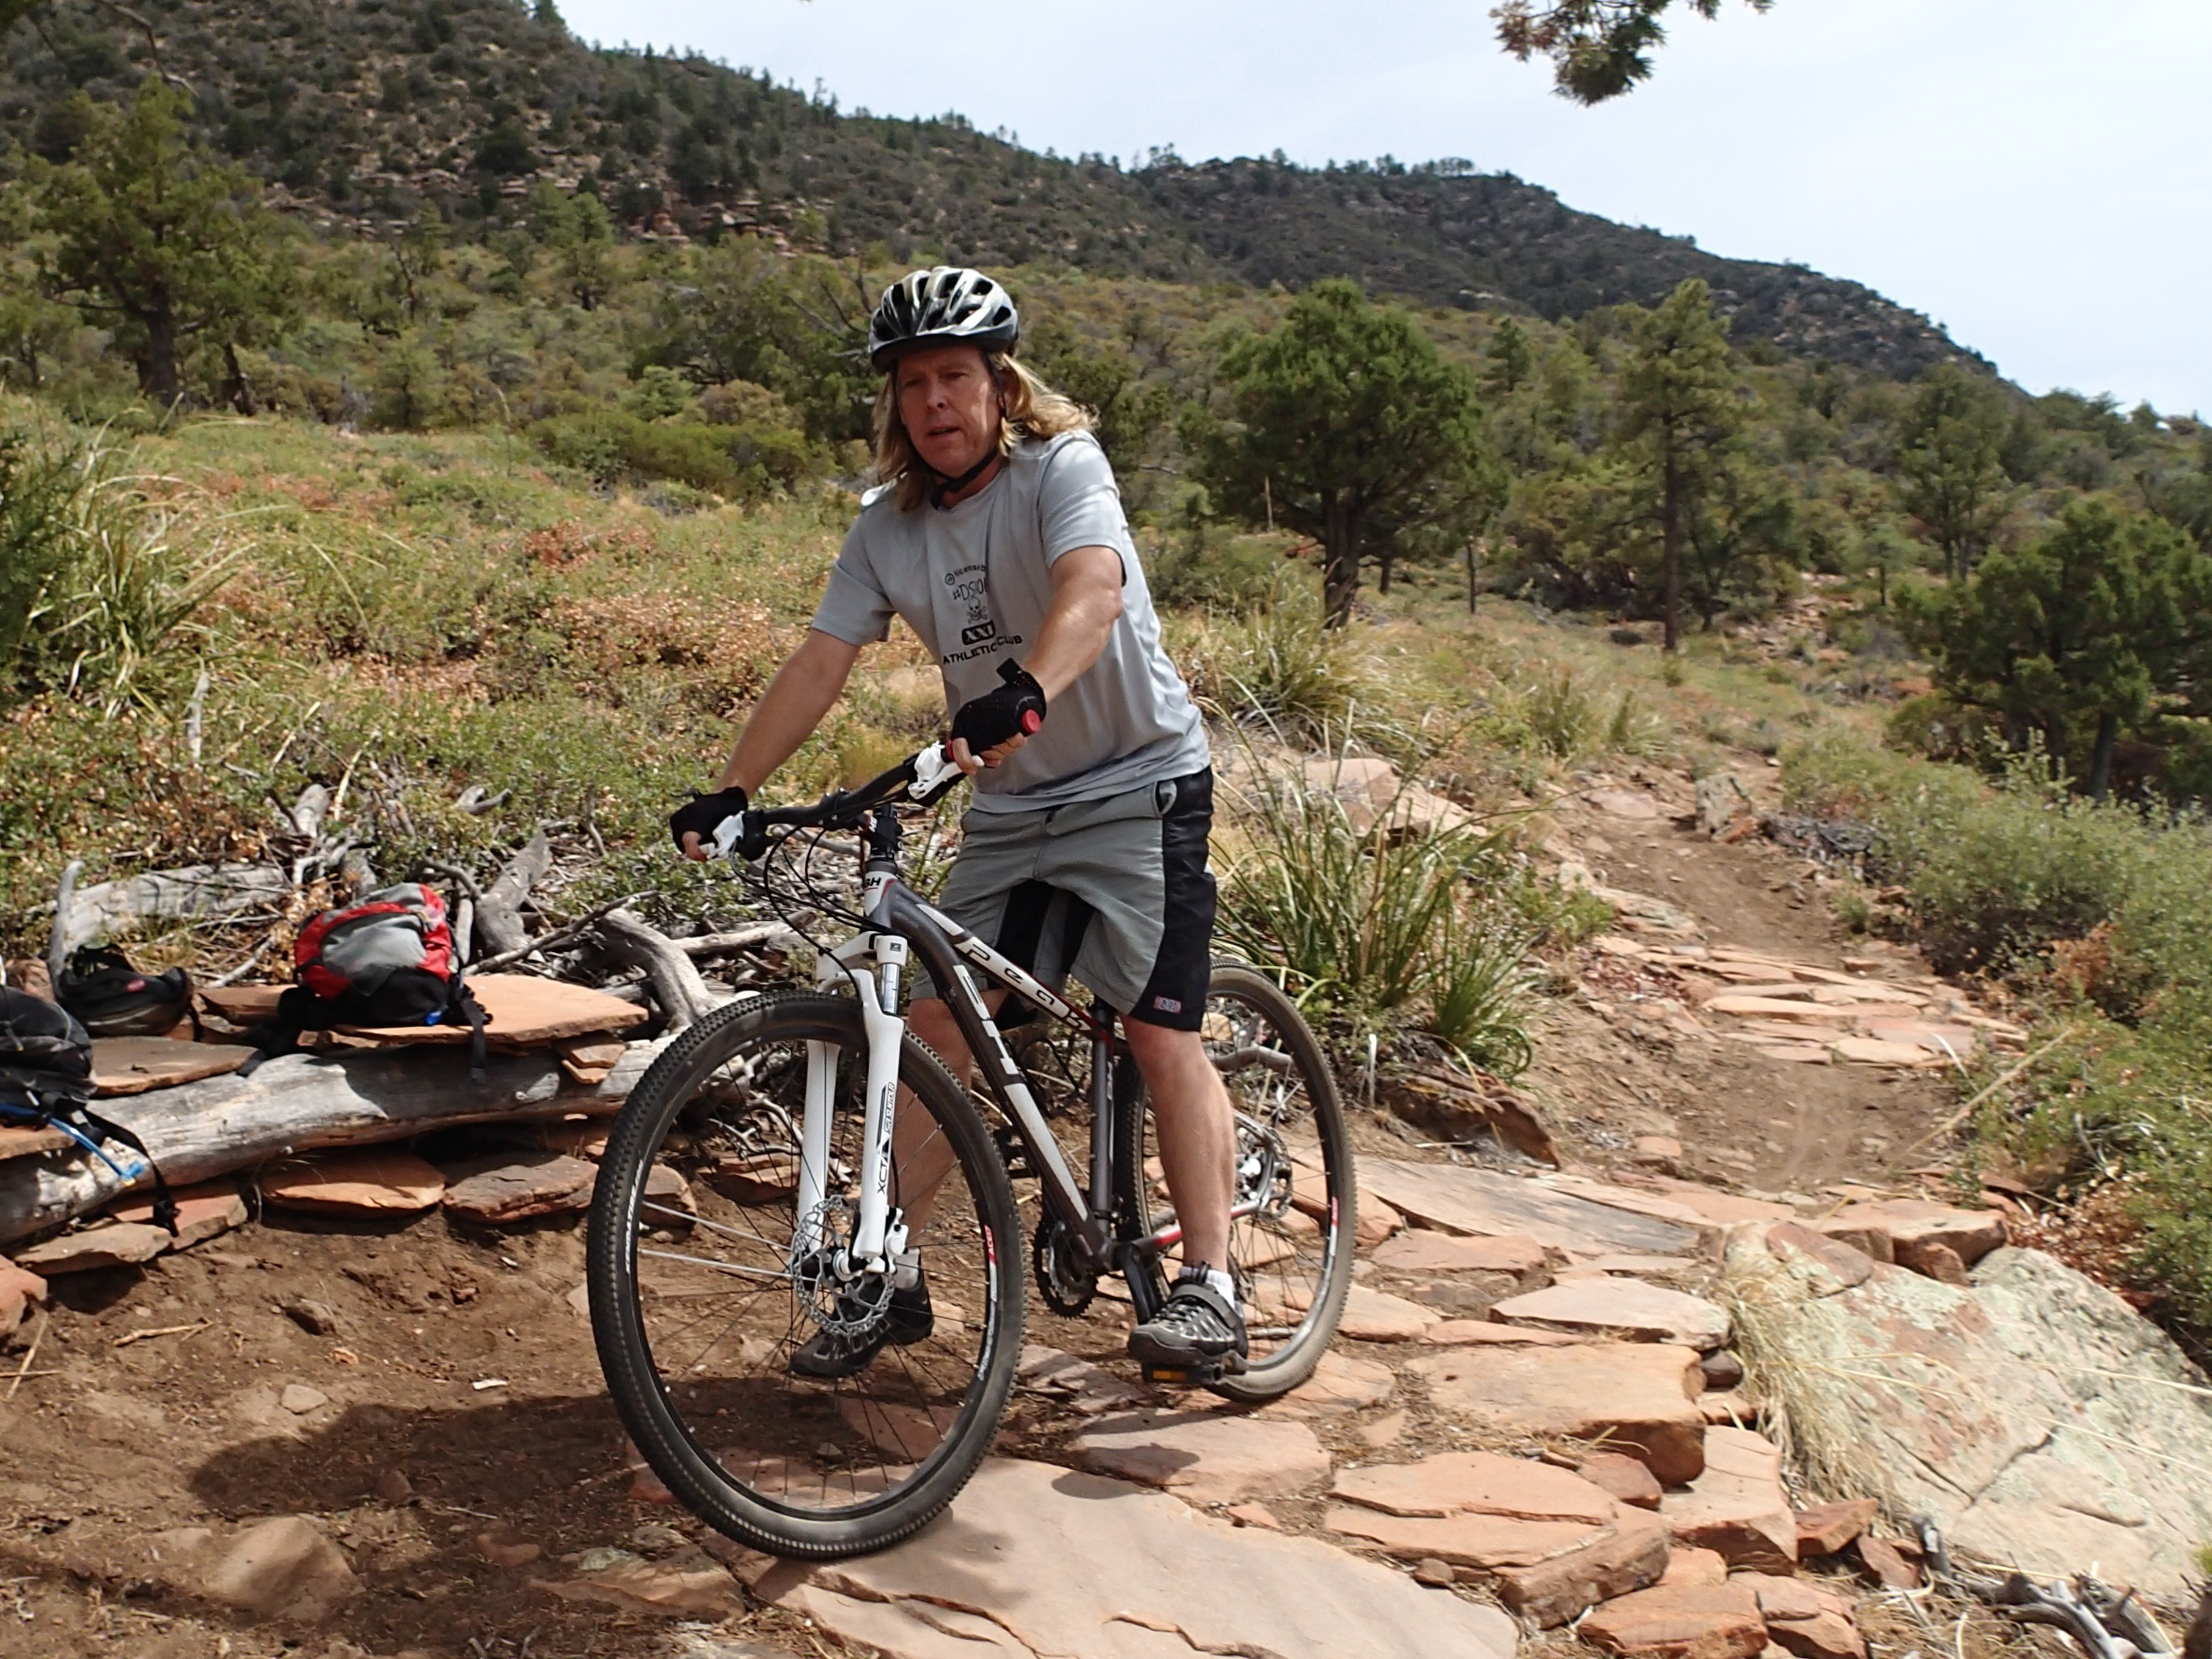
trail, bicycle, vehicle, soil, extreme sport, sports equipment, mountain bike, cycling, freeride, mountain biking, road cycling, cycle sport, downhill mountain biking, mountain bike racing